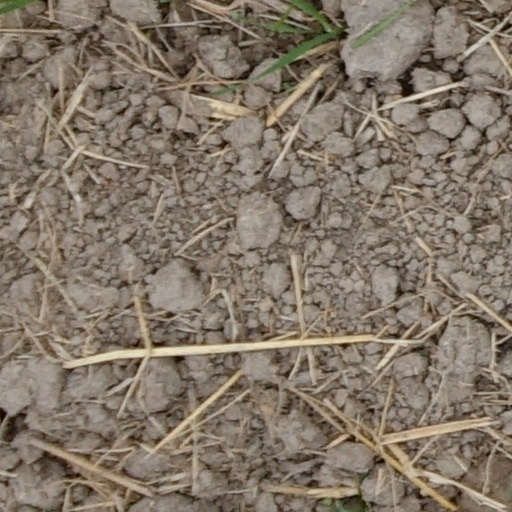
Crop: wheat